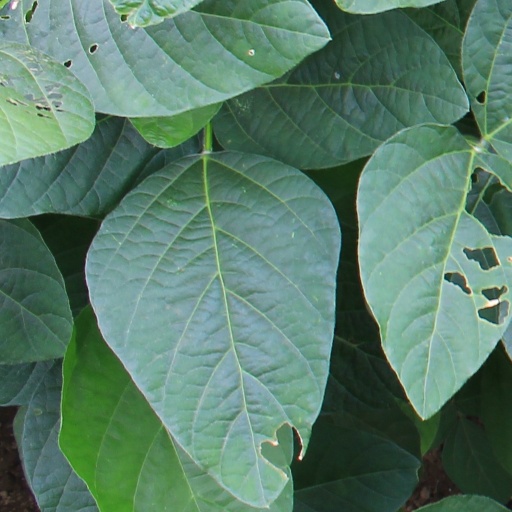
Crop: soybean